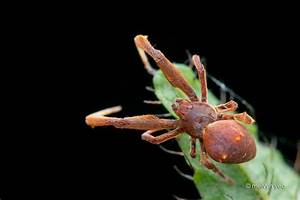
Label: ragno